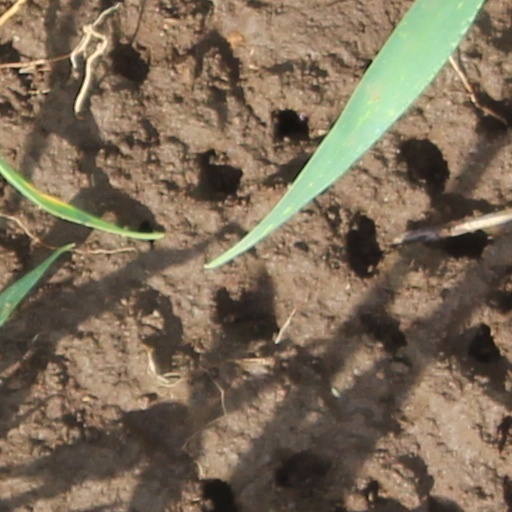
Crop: wheat